SMS Elsass

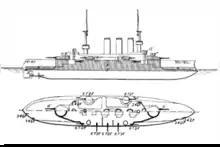
Plan and profile drawing of the class

With the passage of the Second Naval Law under the direction of ("VAdm"—Vice Admiral) Alfred von Tirpitz in 1900, funding was allocated for a new class of battleships, to succeed the ships authorized under the 1898 Naval Law. By this time, Krupp, the supplier of naval artillery to the (Imperial Navy) had developed quick-firing, guns; the largest guns that had previously incorporated the technology were the guns mounted on the s. The Design Department of the (Imperial Navy Office) adopted these guns for the new battleships, along with an increase from to for the secondary battery, owing to the increased threat from torpedo boats as torpedoes became more effective.